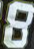
Number: 8